Typhoon June (1954)

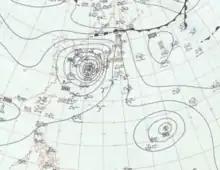
June nearing landfall in Kyushu. Typhoon Lorna is also seen to the typhoon's southeast, developing.

Described as the strongest typhoon to hit Japan since the 1934 Muroto typhoon, Ten-foot rough waves from June caused breaches on a seawall elsewhere on Kyushu, according to the United Press (UP). However weatherman from USA questioned this claim, saying that the typhoon is still far away from Japan. Nevertheless, Okinawa was impacted by wind gusts from June's outer bands. First reports from the storm in Kyushu and Shikoku from the Japanese National Police registered one death and missing each and three injuries somewhere the aforementioned regions. 2,781 houses were inundated with floodwaters while 85 were either wrecked or sustained damages. On the next day, the death toll rose to 22 and the missing at 19. Many rescues were also conducted over the villages and areas that are the most impacted by June. The storm's rainfall also disrupted the ongoing strike by the country's national employees over the military bases in Japan's south. The western half of Japan were skirted by the typhoon's fury as it slowly weakened upon moving inland. Many highways, bridges and communication lines were also damaged. However, no damages were reported on military bases of Americans and Japanese. Shipping operations were disrupted in the country's northern portions. On September 15, the death count rose to 47, with unofficial toll of 92 from Mainichi, a Japanese newspaper. 35 of them were in Minakima, Kyushu alone due to the swelling of Kuma River. The construction ministry of the country also placed the first estimates of the damages in government establishments and equipments from the typhoon to be at $4 million (1954 USD). Cloudy weather with some downpour were also experienced in some areas of Siberia due to the remnants of June, including Vladivostok. Miyakonojō registered a rainfall amount of from the system, while Uwajima, Ehime got . Overall, 107 were confirmed to have been killed due to June, with 37 missing. 39,855 homes across the country were completely leveled while 181,380 of them were flooded. Over of farmland were destroyed while 688 marine vessels sustained damages. Along with Typhoon Lorna, June caused over $300 million worth of damages.